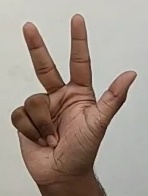
ASL sign: 3